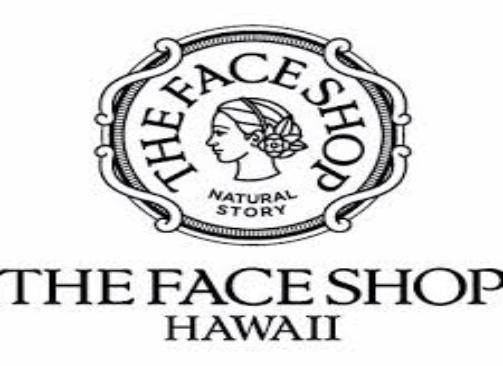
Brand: faceshop
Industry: Necessities